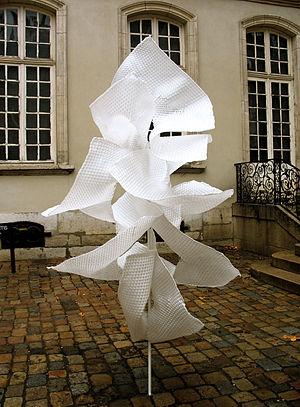
Sarabande - Musée des Tissus - Lyon - hiver 2007-2008
Édith Meusnier est une artiste-plasticienne contemporaine française, née le 7 juin 1950 en France.
Les arts plastiques sont le regroupement de toutes les pratiques ou activités donnant une représentation artistique, esthétique ou poétique, au travers de formes et de volumes. C'est une matière qui prend toutes les formes possibles.